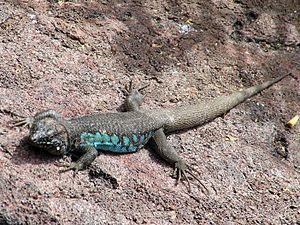
Gallotia atlantica est une espèce de sauriens de la famille des Lacertidae.